Shire of Strathfieldsaye

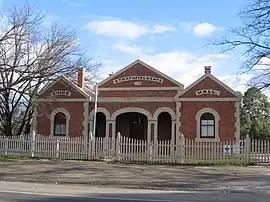
Former Shire of Strathfieldsaye Shire Hall

The Shire of Strathfieldsaye was a local government area immediately to the east and southeast of the regional city of Bendigo, Victoria, Australia, and included the eastern suburbs of Bendigo's metropolitan area. The shire covered an area of , and existed from 1861 until 1994.